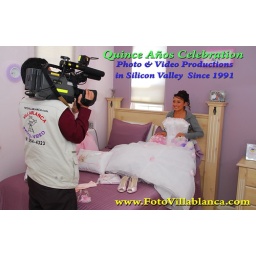
videographer starting shoting sweet 16 girl at her house in gilroy